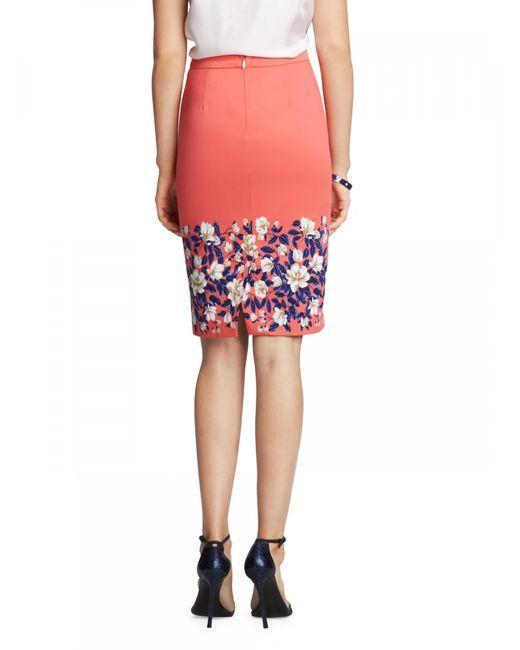
Pinker Sommerrock für Damen Bürolook